Mooknayak

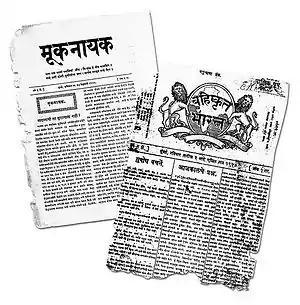
The two fortnights started by Babasaheb Mooknayak and Behishkrit Bharat

Babasaheb Ambedkar said, "For any movement to succeed, it must have a newspaper. A movement without a newspaper is like a wingless party." This newspaper created awareness among the untouchables and made them aware of their rights. The following verses of Sant Tukaram were printed on it as titles to explain the mission policy of Mooknayak.